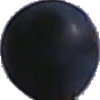
Label: blue_grape